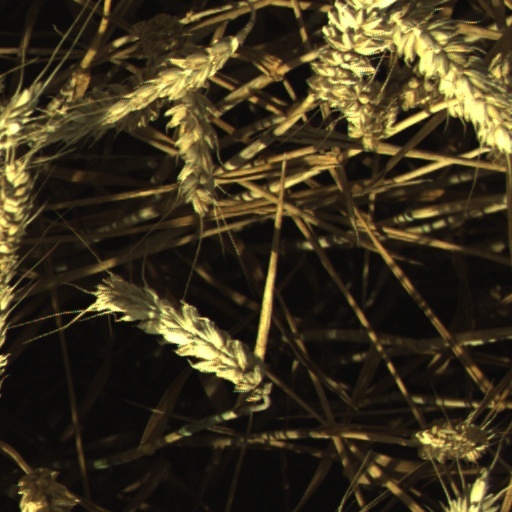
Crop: wheat